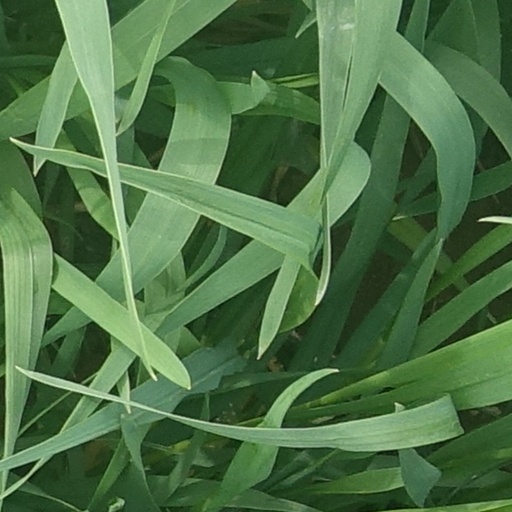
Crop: wheat